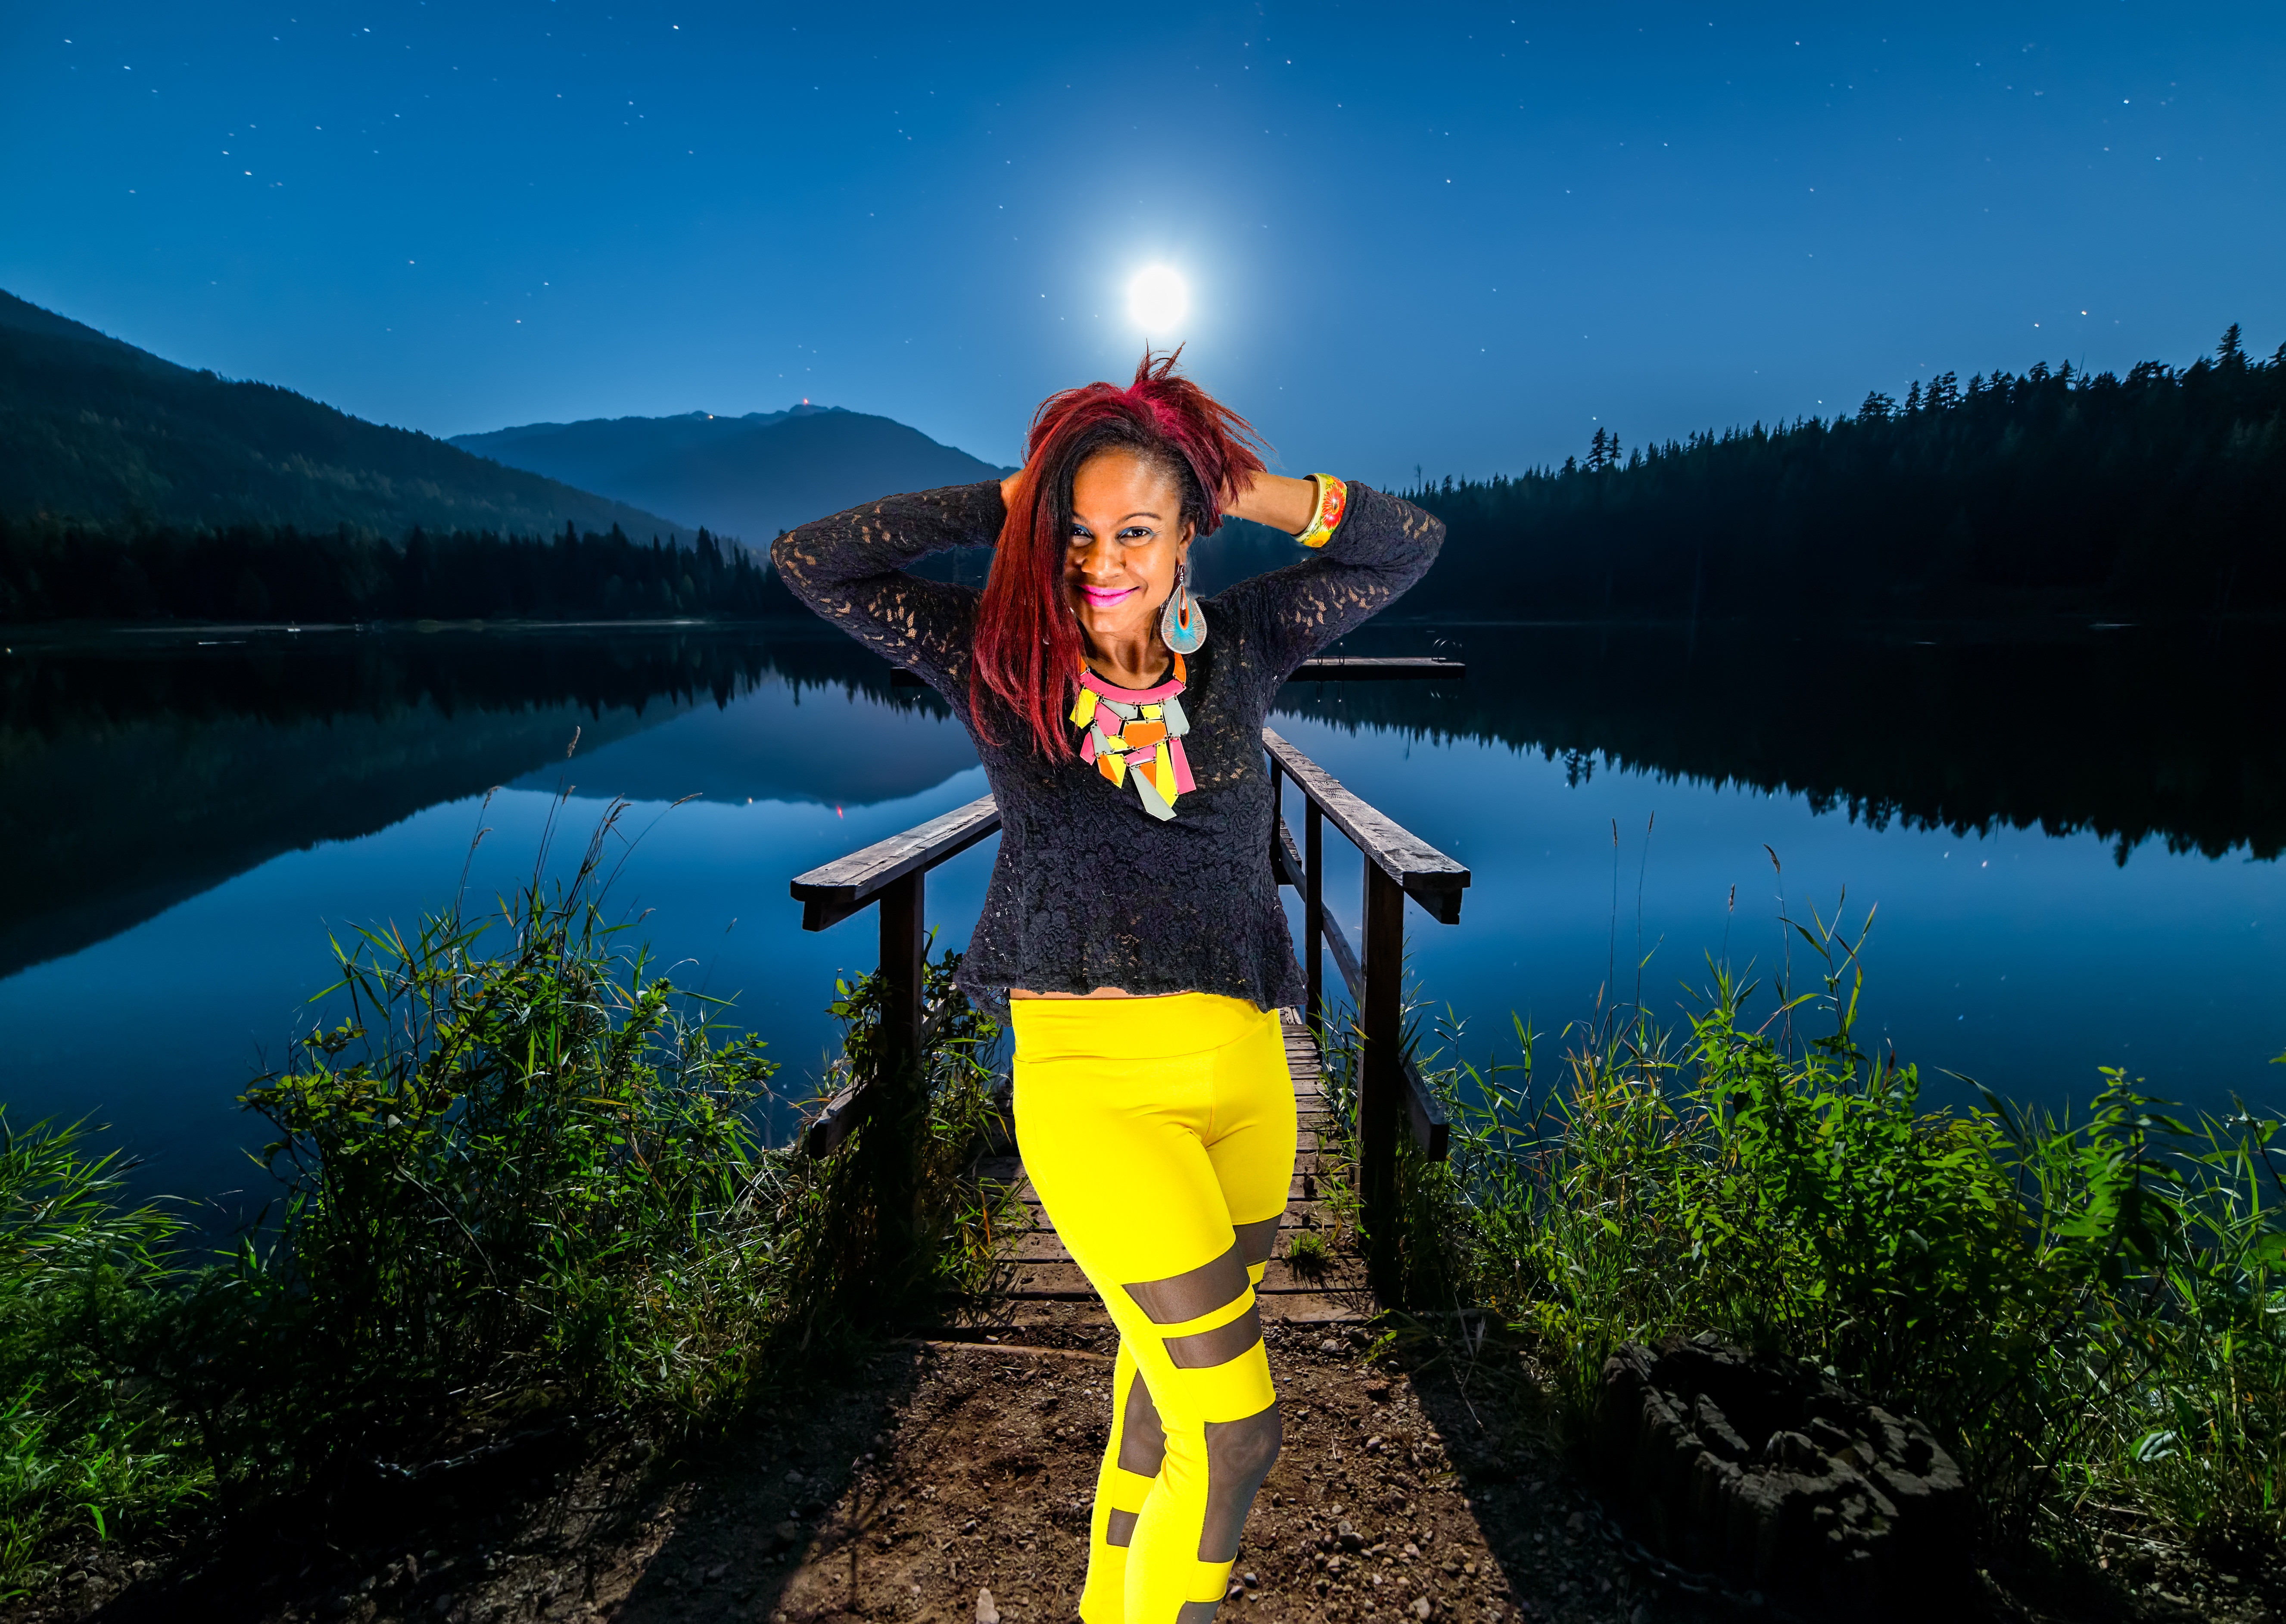
woman, lake, girl, model, style, fashion, beauty, outfit, hair, island, outdoor, paradise, beautiful, fashionable, cool, hippie, lips, mouth, face, colour, fun, smile, holiday, happy, young, color, People in nature, sky, night, tree, photography, reflection, mountain